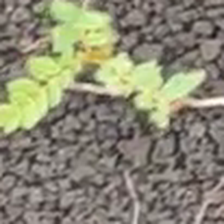
Weed species: Choti_dudhi_(Euphorbia_hirta)